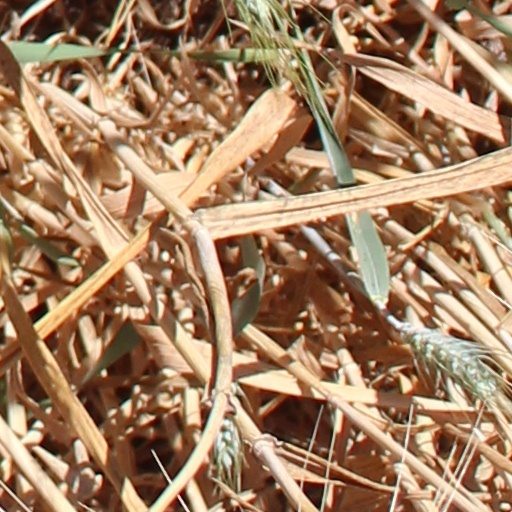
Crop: wheat